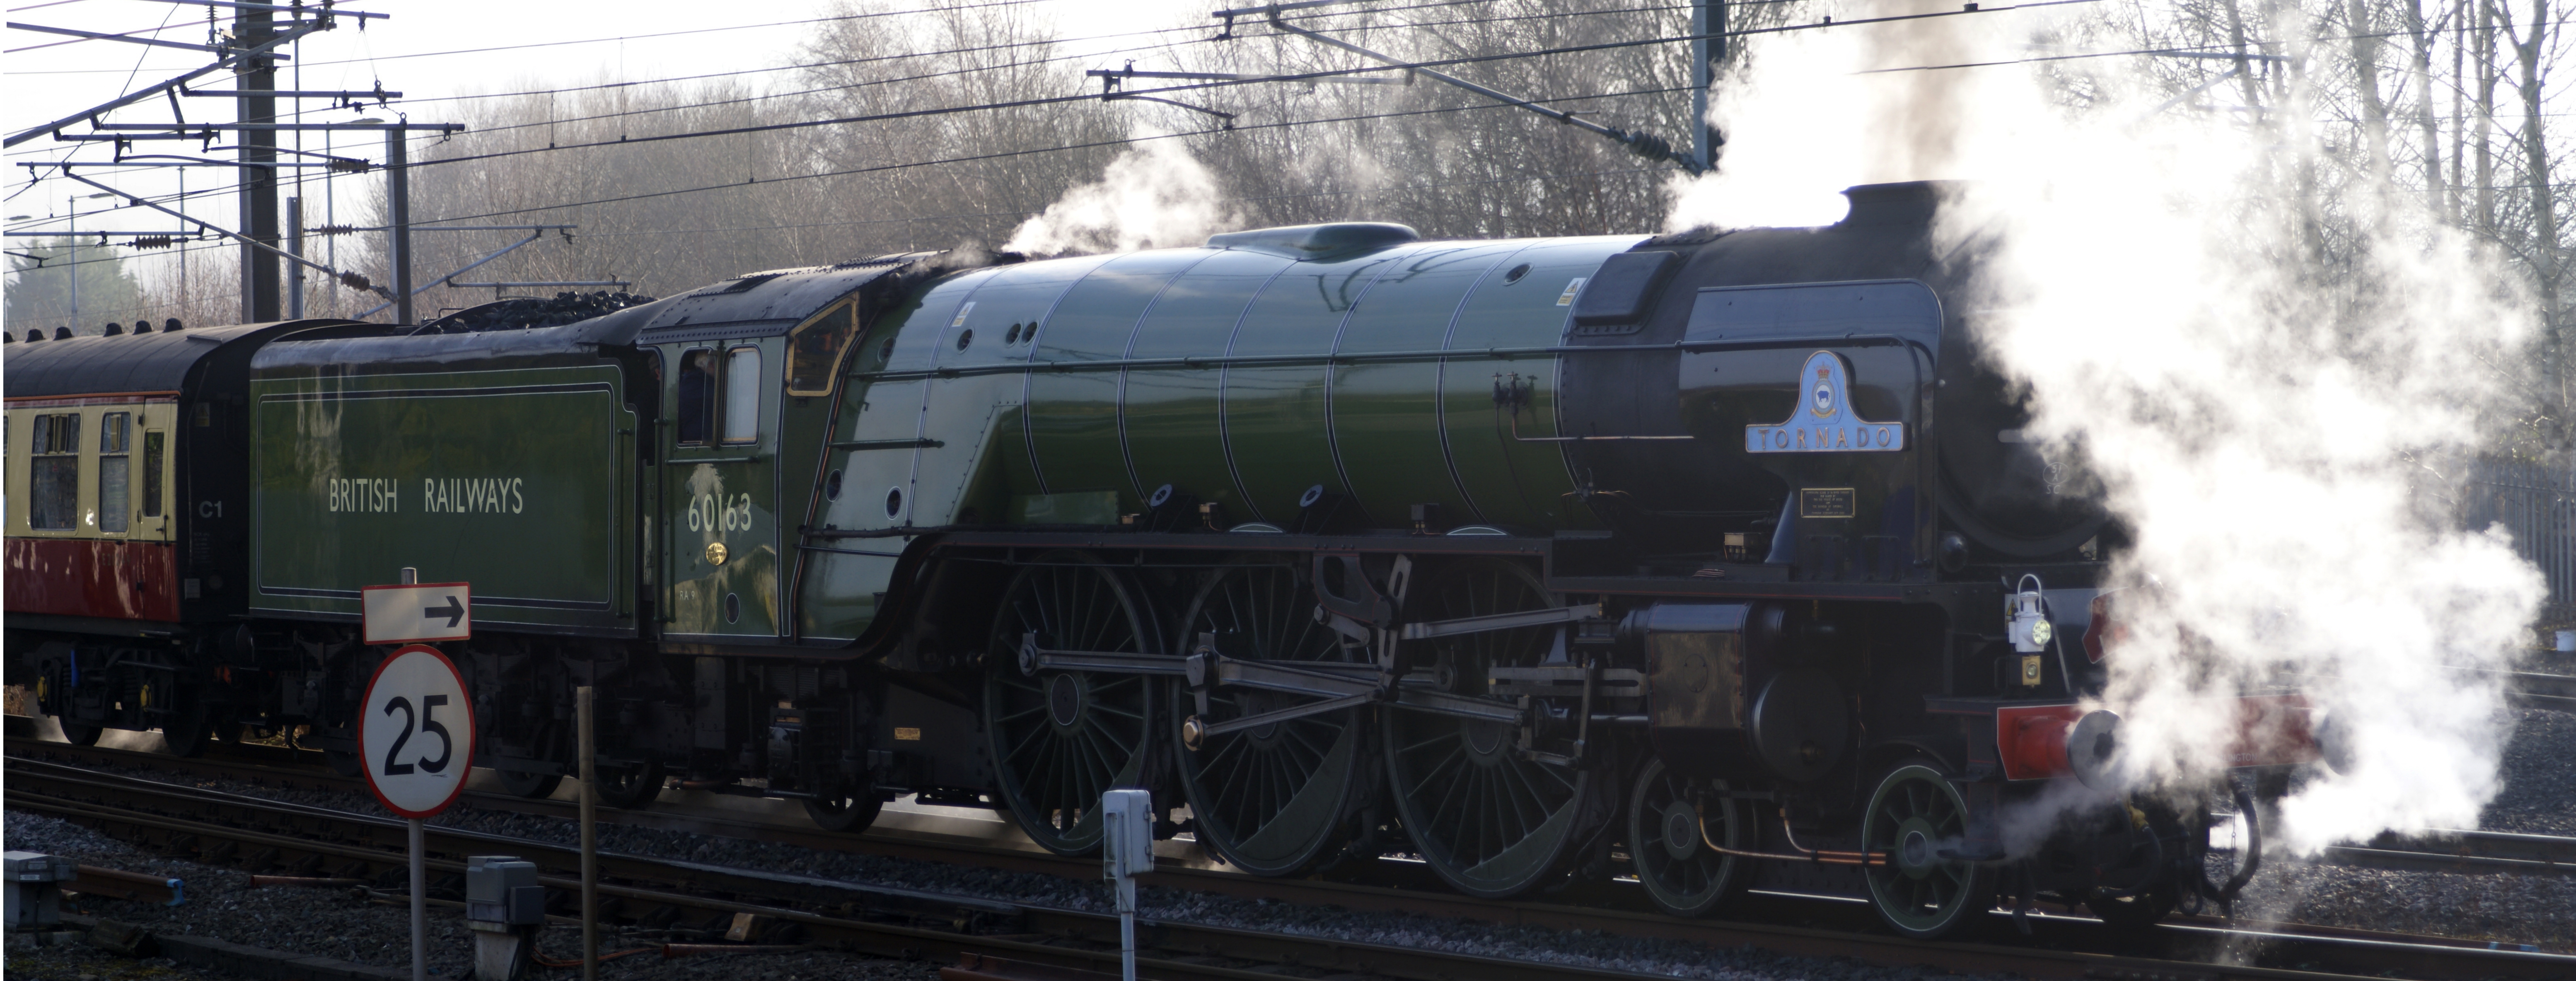
steam, train, engine, tornado, transport, locomotive, steam engine, rail transport, track, vehicle, rolling stock, auto part, automotive engine part, railroad car